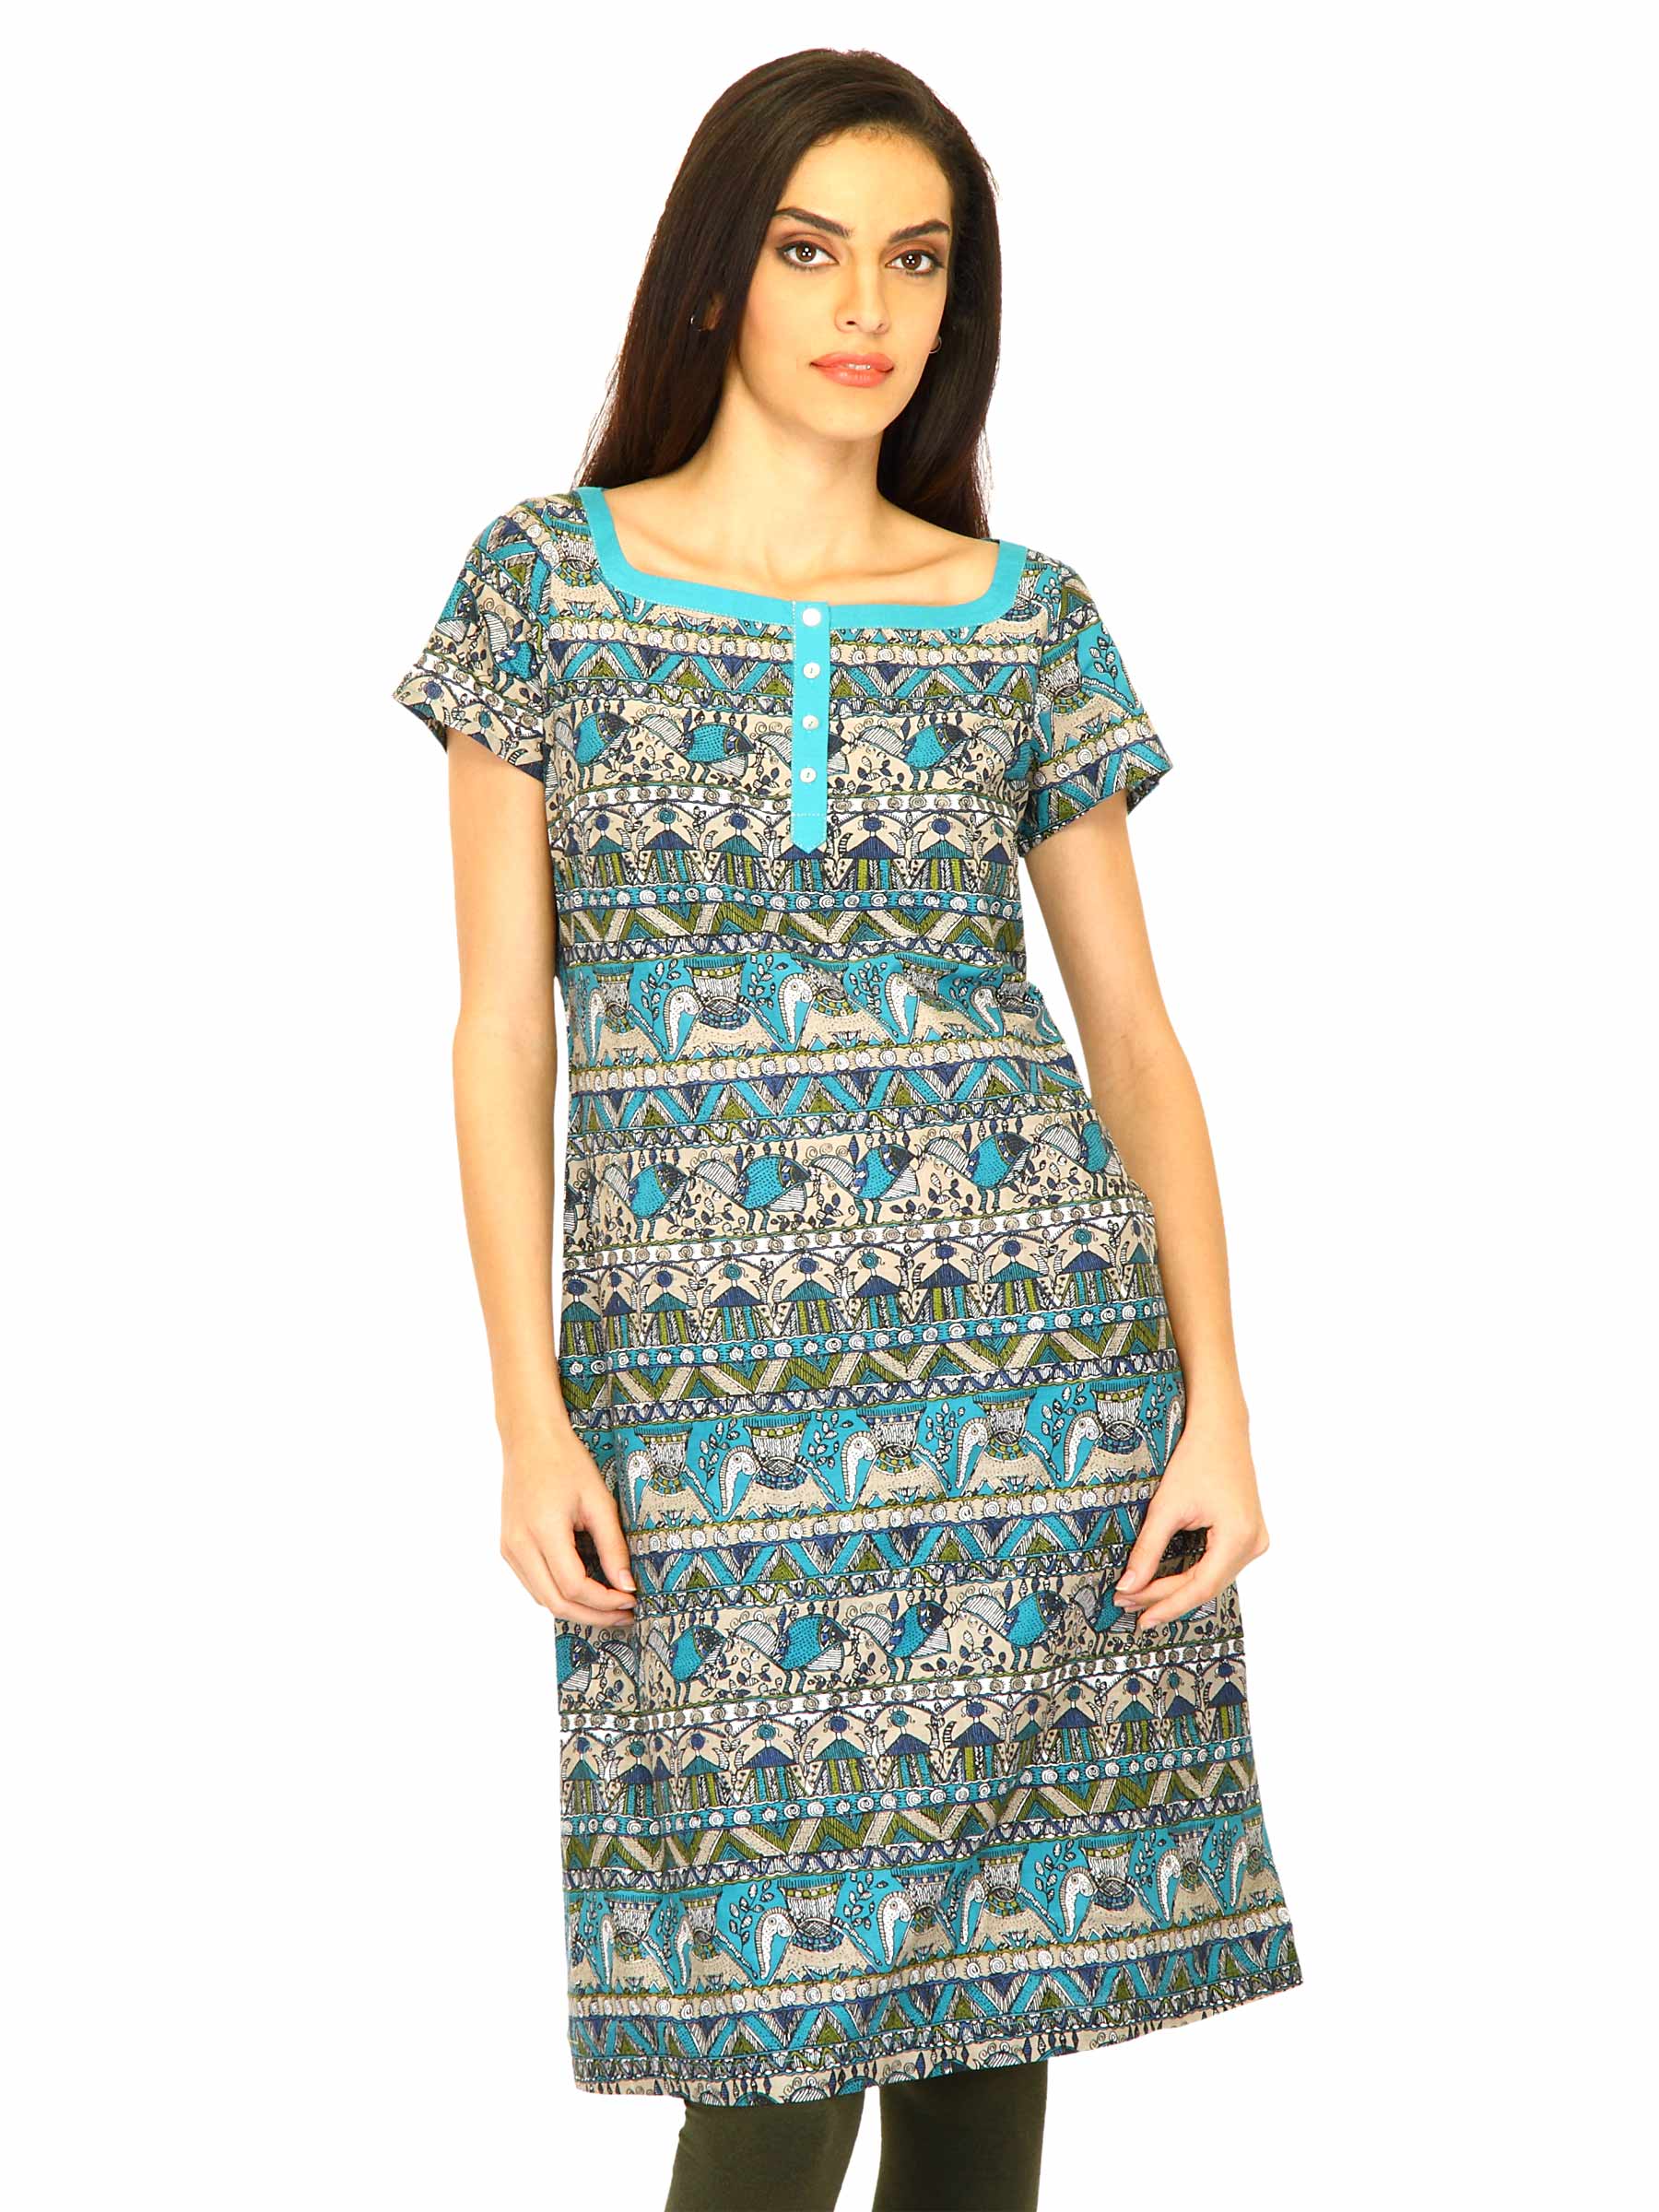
W Women Printed Blue Kurtas
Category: Apparel / Topwear / Kurtas
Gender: Women
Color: Blue
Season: Summer 2011
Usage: Ethnic